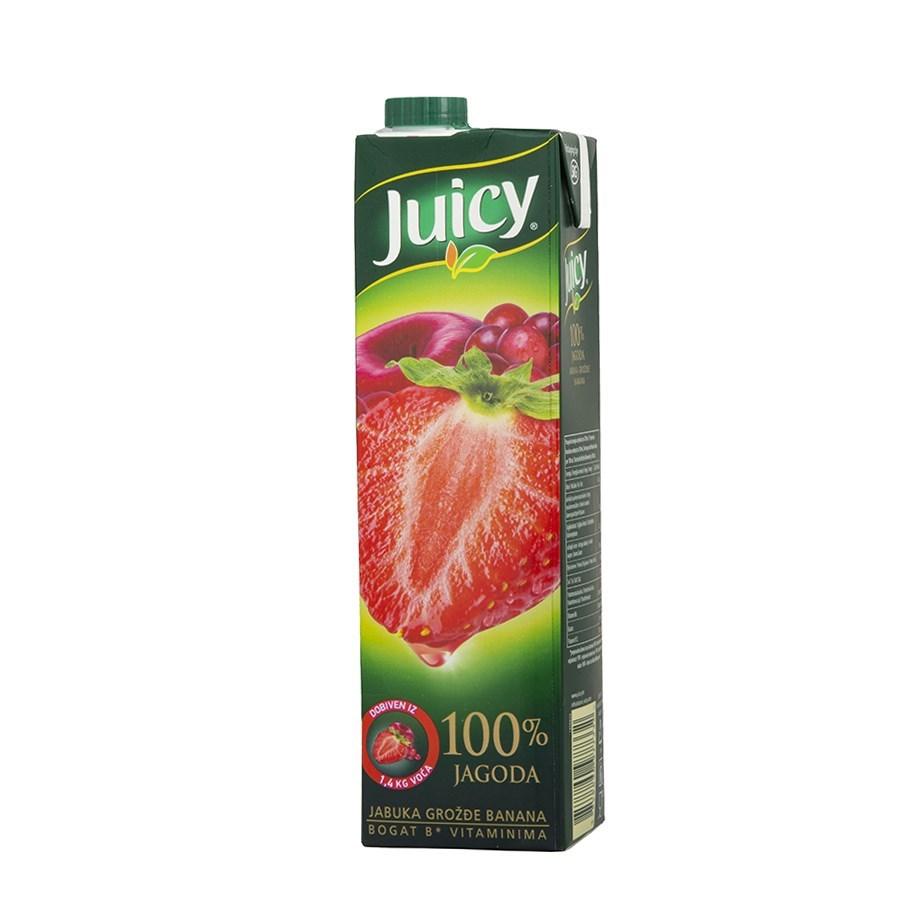
Label: cardboard